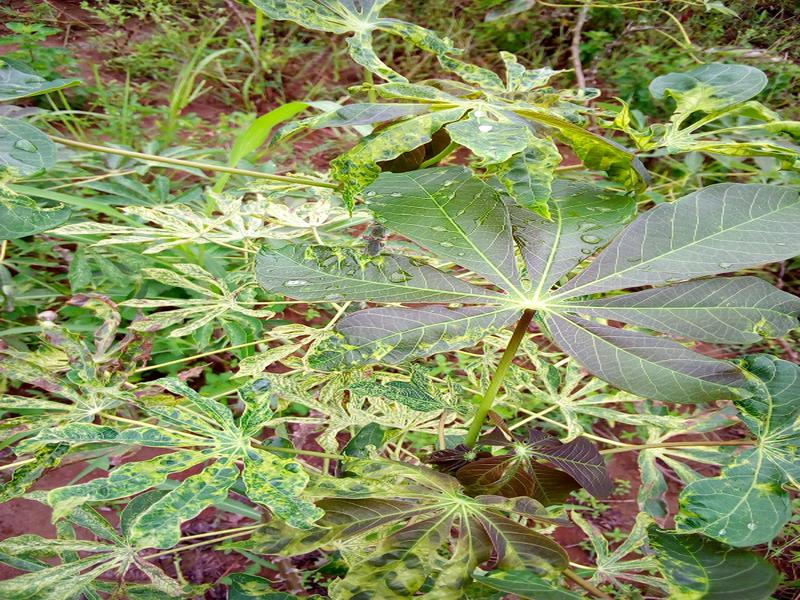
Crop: cassava
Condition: mosaic_disease